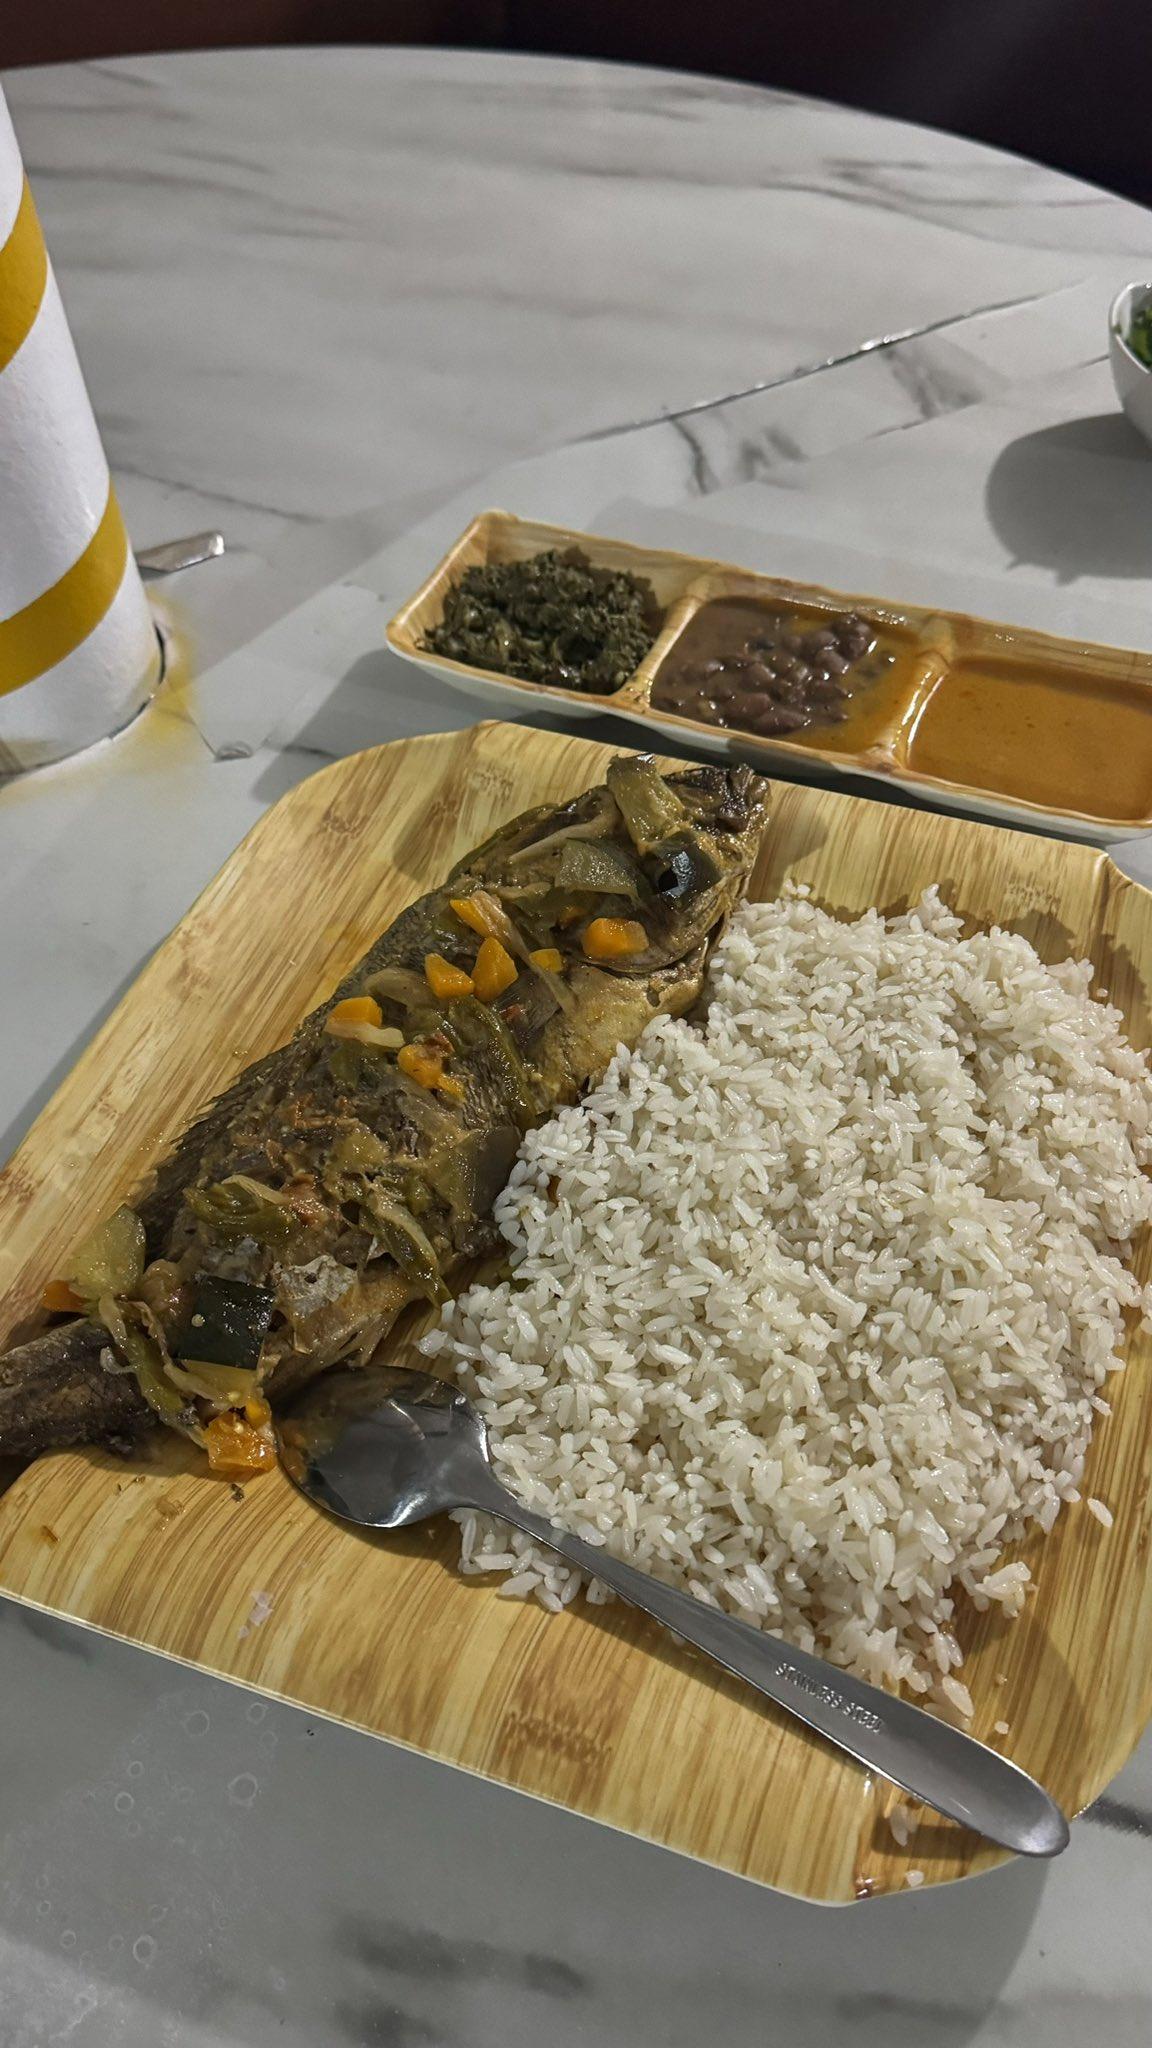
Hii ni sahani ama sinia sania hii ya wali na samaki ambazo zimepangwa vizuri kabisa zimetaarishwa kwa maankuli kando yake pia kuna rojo na pilipili kunayo pia mboga zimetengenezwa vizuri ziko tayari kwa maankuli.